Infant swimming

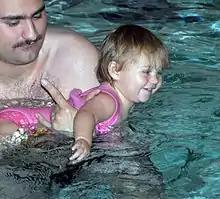
Father with baby getting used to a swimming pool

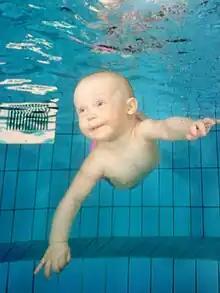
Baby submerged, instinctively holding his breath underwater

Infant swimming is the phenomenon of human babies and toddlers reflexively moving themselves through water and changing their rate of respiration and heart rate in response to being submerged. The slowing of heart rate and breathing is called the bradycardic response. It is not true that babies are born with the ability to swim, though they have primitive reflexes that make it look like they are. Newborns are not old enough to hold their breath intentionally or strong enough to keep their head above water, and cannot swim unassisted.